Hôtel d'Aubière

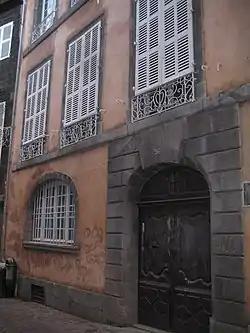

The Hôtel d'Aubière is a historic hôtel particulier in Clermont-Ferrand, France. It was built in the 15th century, with extensions in the 18th century. It has been listed as an official historical monument since September 1, 1967.